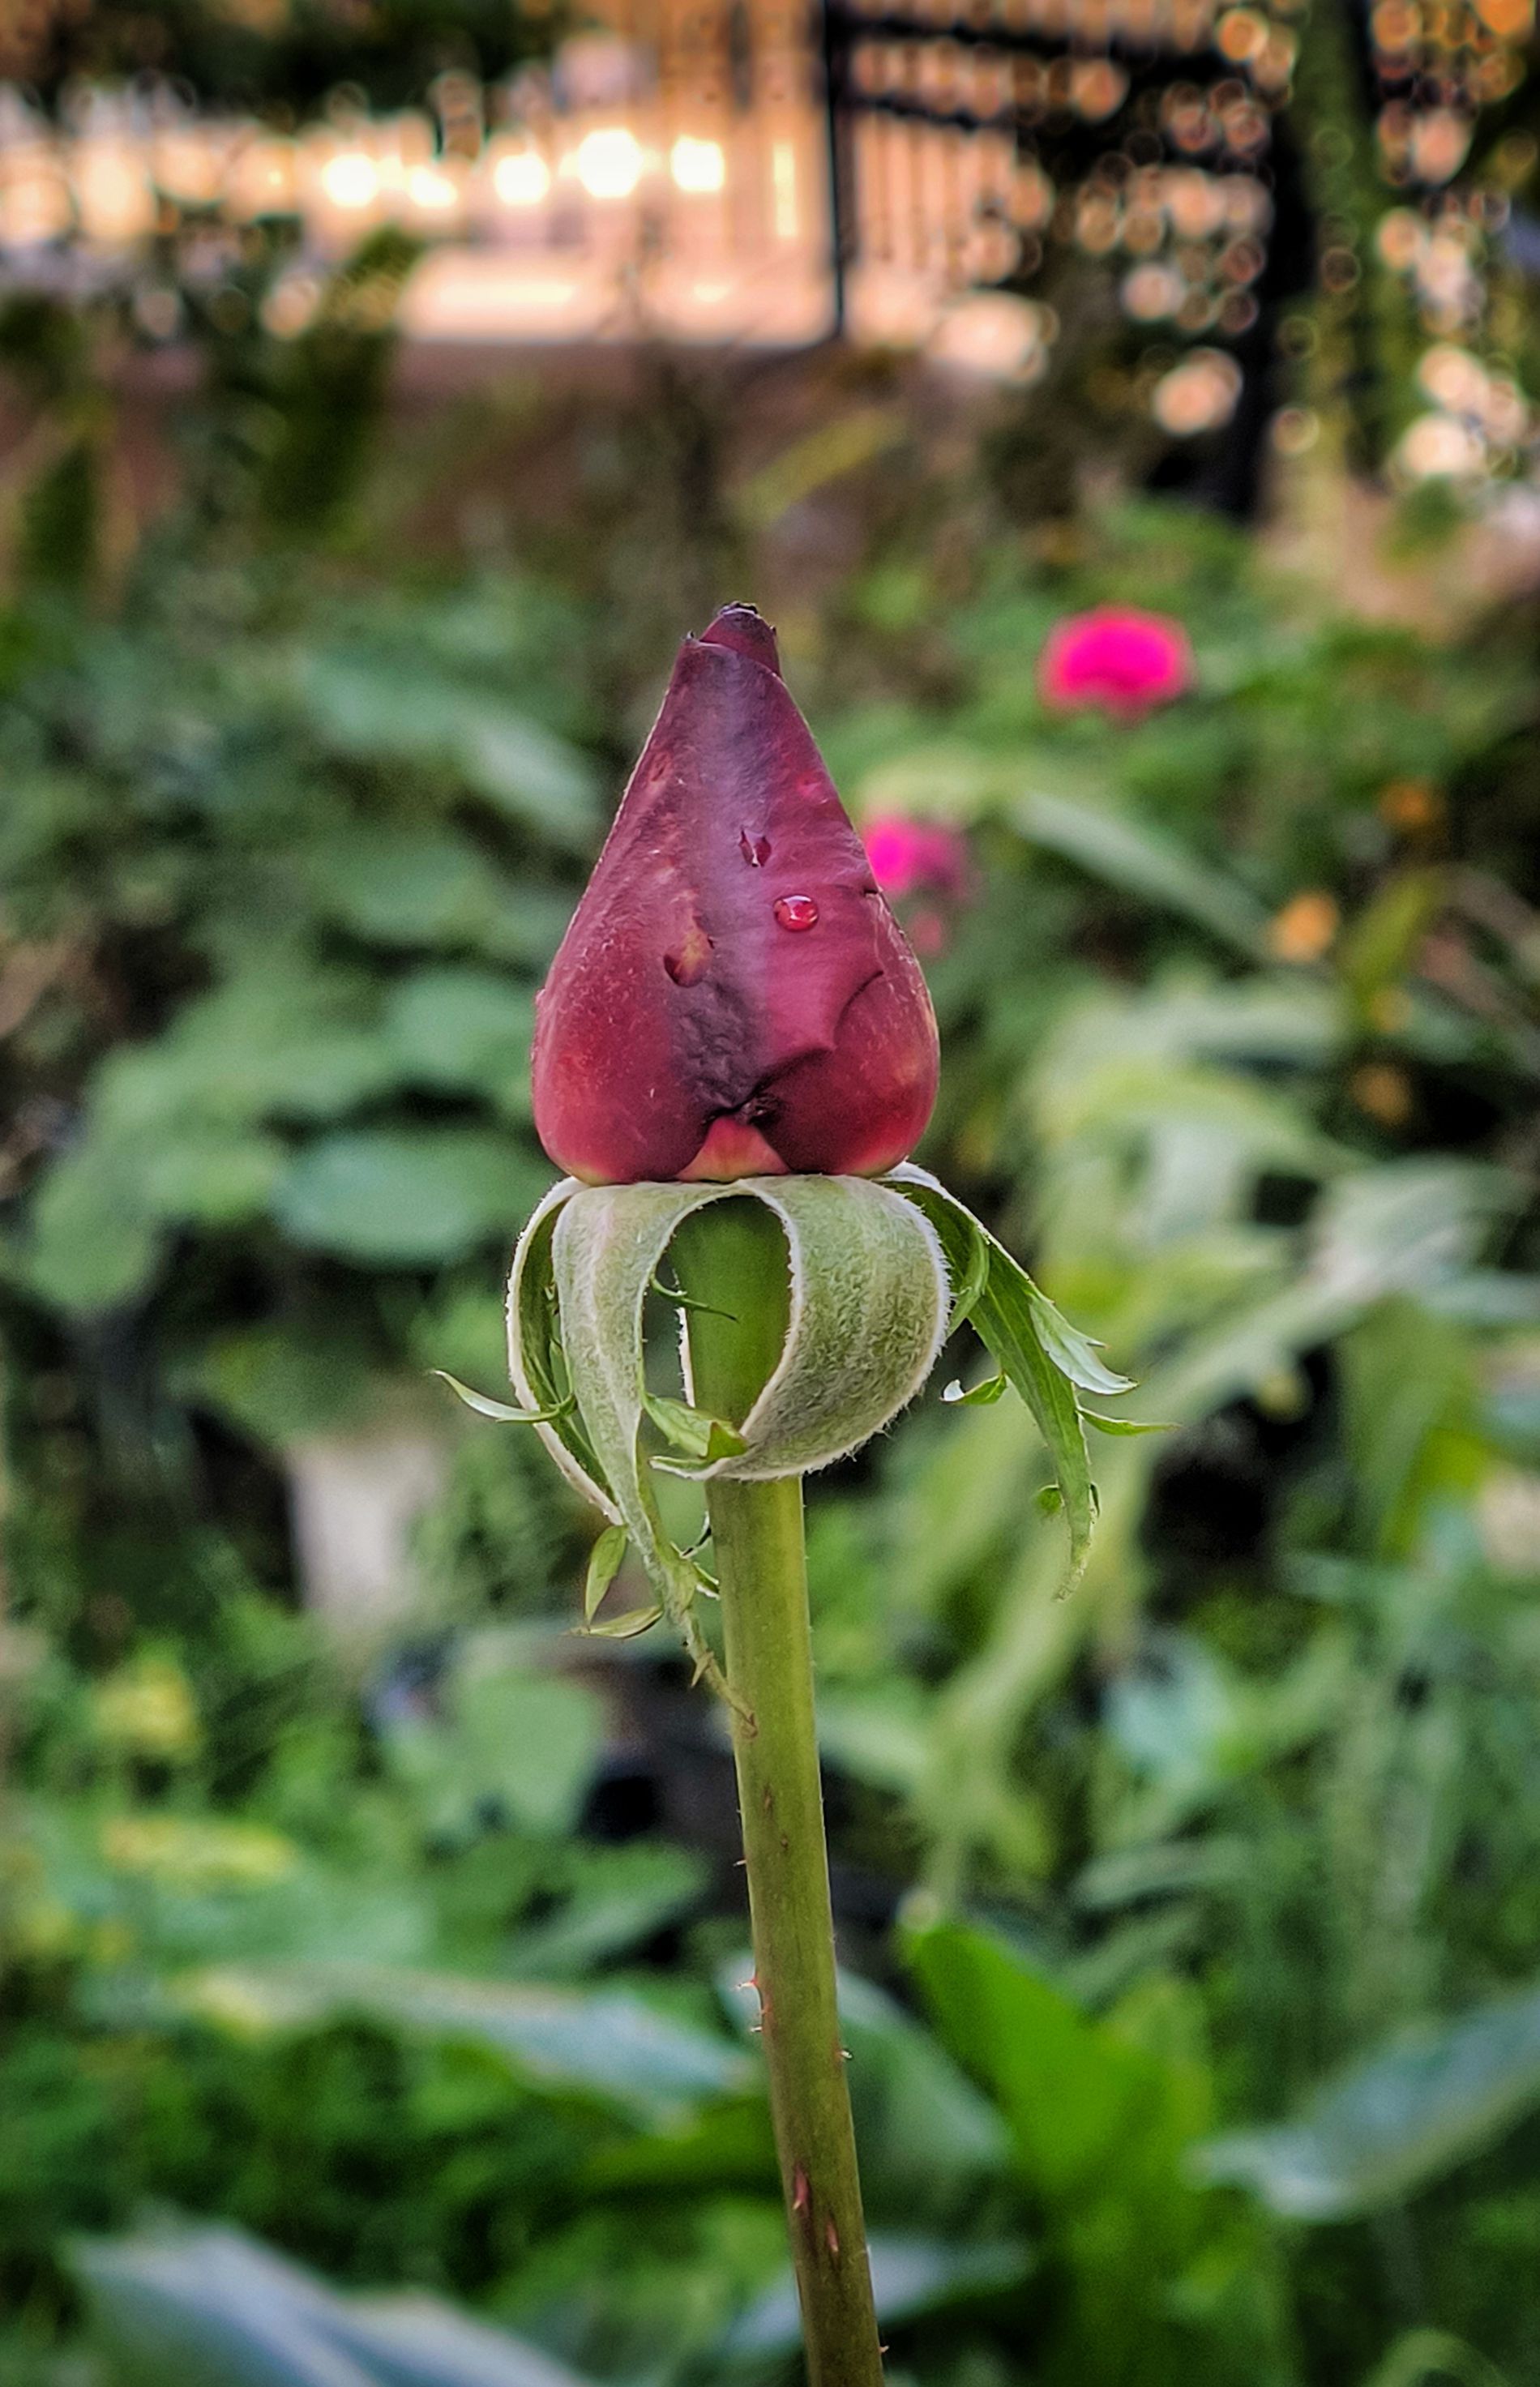
Bright red flower
A single red flower stands tall, its petals closed, smooth and bright. The background is softly blurred.
In a close up shot, a single red flower stands tall with smooth, bright petals that are gently closed. The stem is green and fresh. Behind it, The background is softly blurred. The scene feels quiet and peaceful.
Labels: Bud, Flower, Plant, Rose, Sprout, Petal, Food, Fruit, Pear, Produce, Blur Background